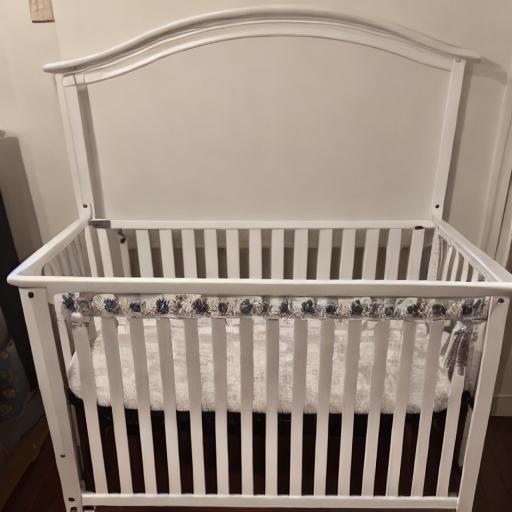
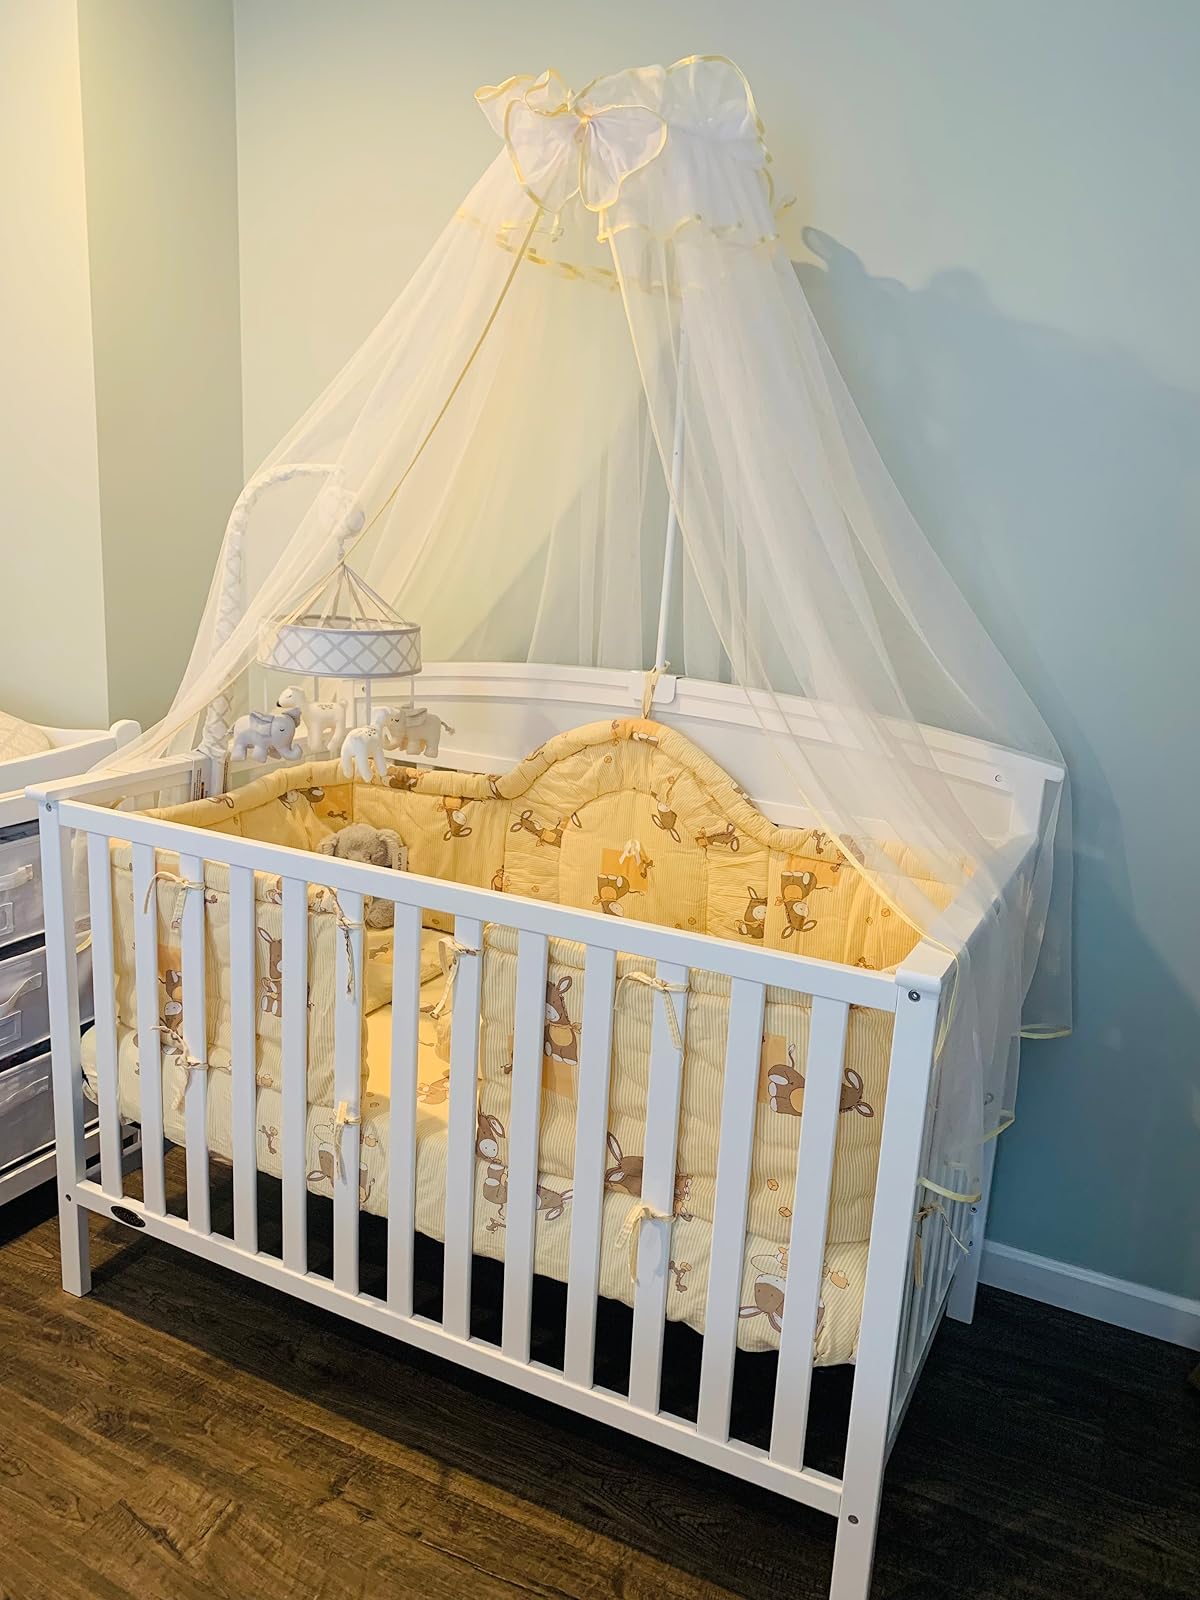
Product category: products_crib
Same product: no